Long Table

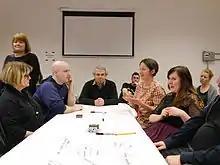
2014 long table on "Live Art and Feminism" at LADA, with Lois Weaver seated left

The Long Table development was funded by grants from the Arts and Humanities Research Council in 2003, and the Regional Lottery Program and the Arts Council of England in 2004. The first Long Table a "Long Table on Feminism", was held as part of the Live Art Development Agency's (LADA) third Restock Rethink Reflect initiative, and constituted a discussion on what and who is missing from historical accounts, and what to do about it. The event was attended by over 100 artists and thinkers.